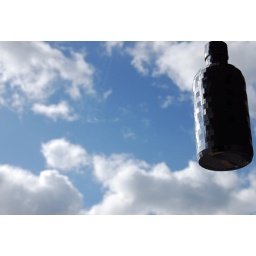
Absolut bottle in the sky